Franklin W. Smith

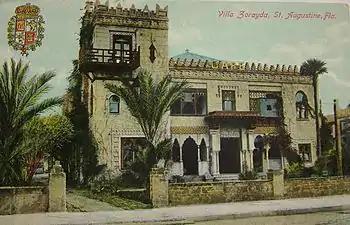
Villa Zorayda in the 1900s

In December 1883, Smith engaged a Boston mason to come to Florida to help build a special structure. They experimented making concrete blocks that used crushed coquina along with Portland cement. Satisfied with the results, they began to construct the Villa Zorayda cast in courses tall. After 48 hours, the concrete had hardened enough to pour the next course. The process was repeated until the desired height was reached, and the resulting structure was nearly monolithic. The material grew harder with age; after one month, it was as hard as building stone. The outside of the Villa Zorayda appears as three separate sections. To maintain structural integrity, there are railroad rails within the walls that extend the entire width of the erection. The Zorayda was not a copy of the Alhambra; it was an amalgamation of Moorish style.